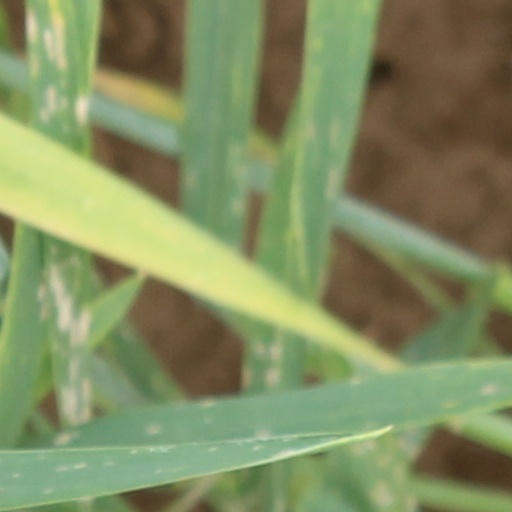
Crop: wheat